Alexander Payne

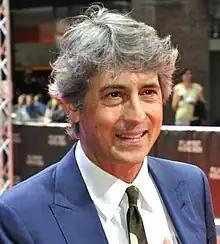
Payne in 2017

Constantine Alexander Payne (born February 10, 1961) is an American film director, screenwriter and producer. He is noted for his satirical depictions of contemporary American society. Payne has received numerous accolades, including two Academy Awards, a BAFTA Award and two Golden Globe Awards as well as a nomination for a Grammy Award.